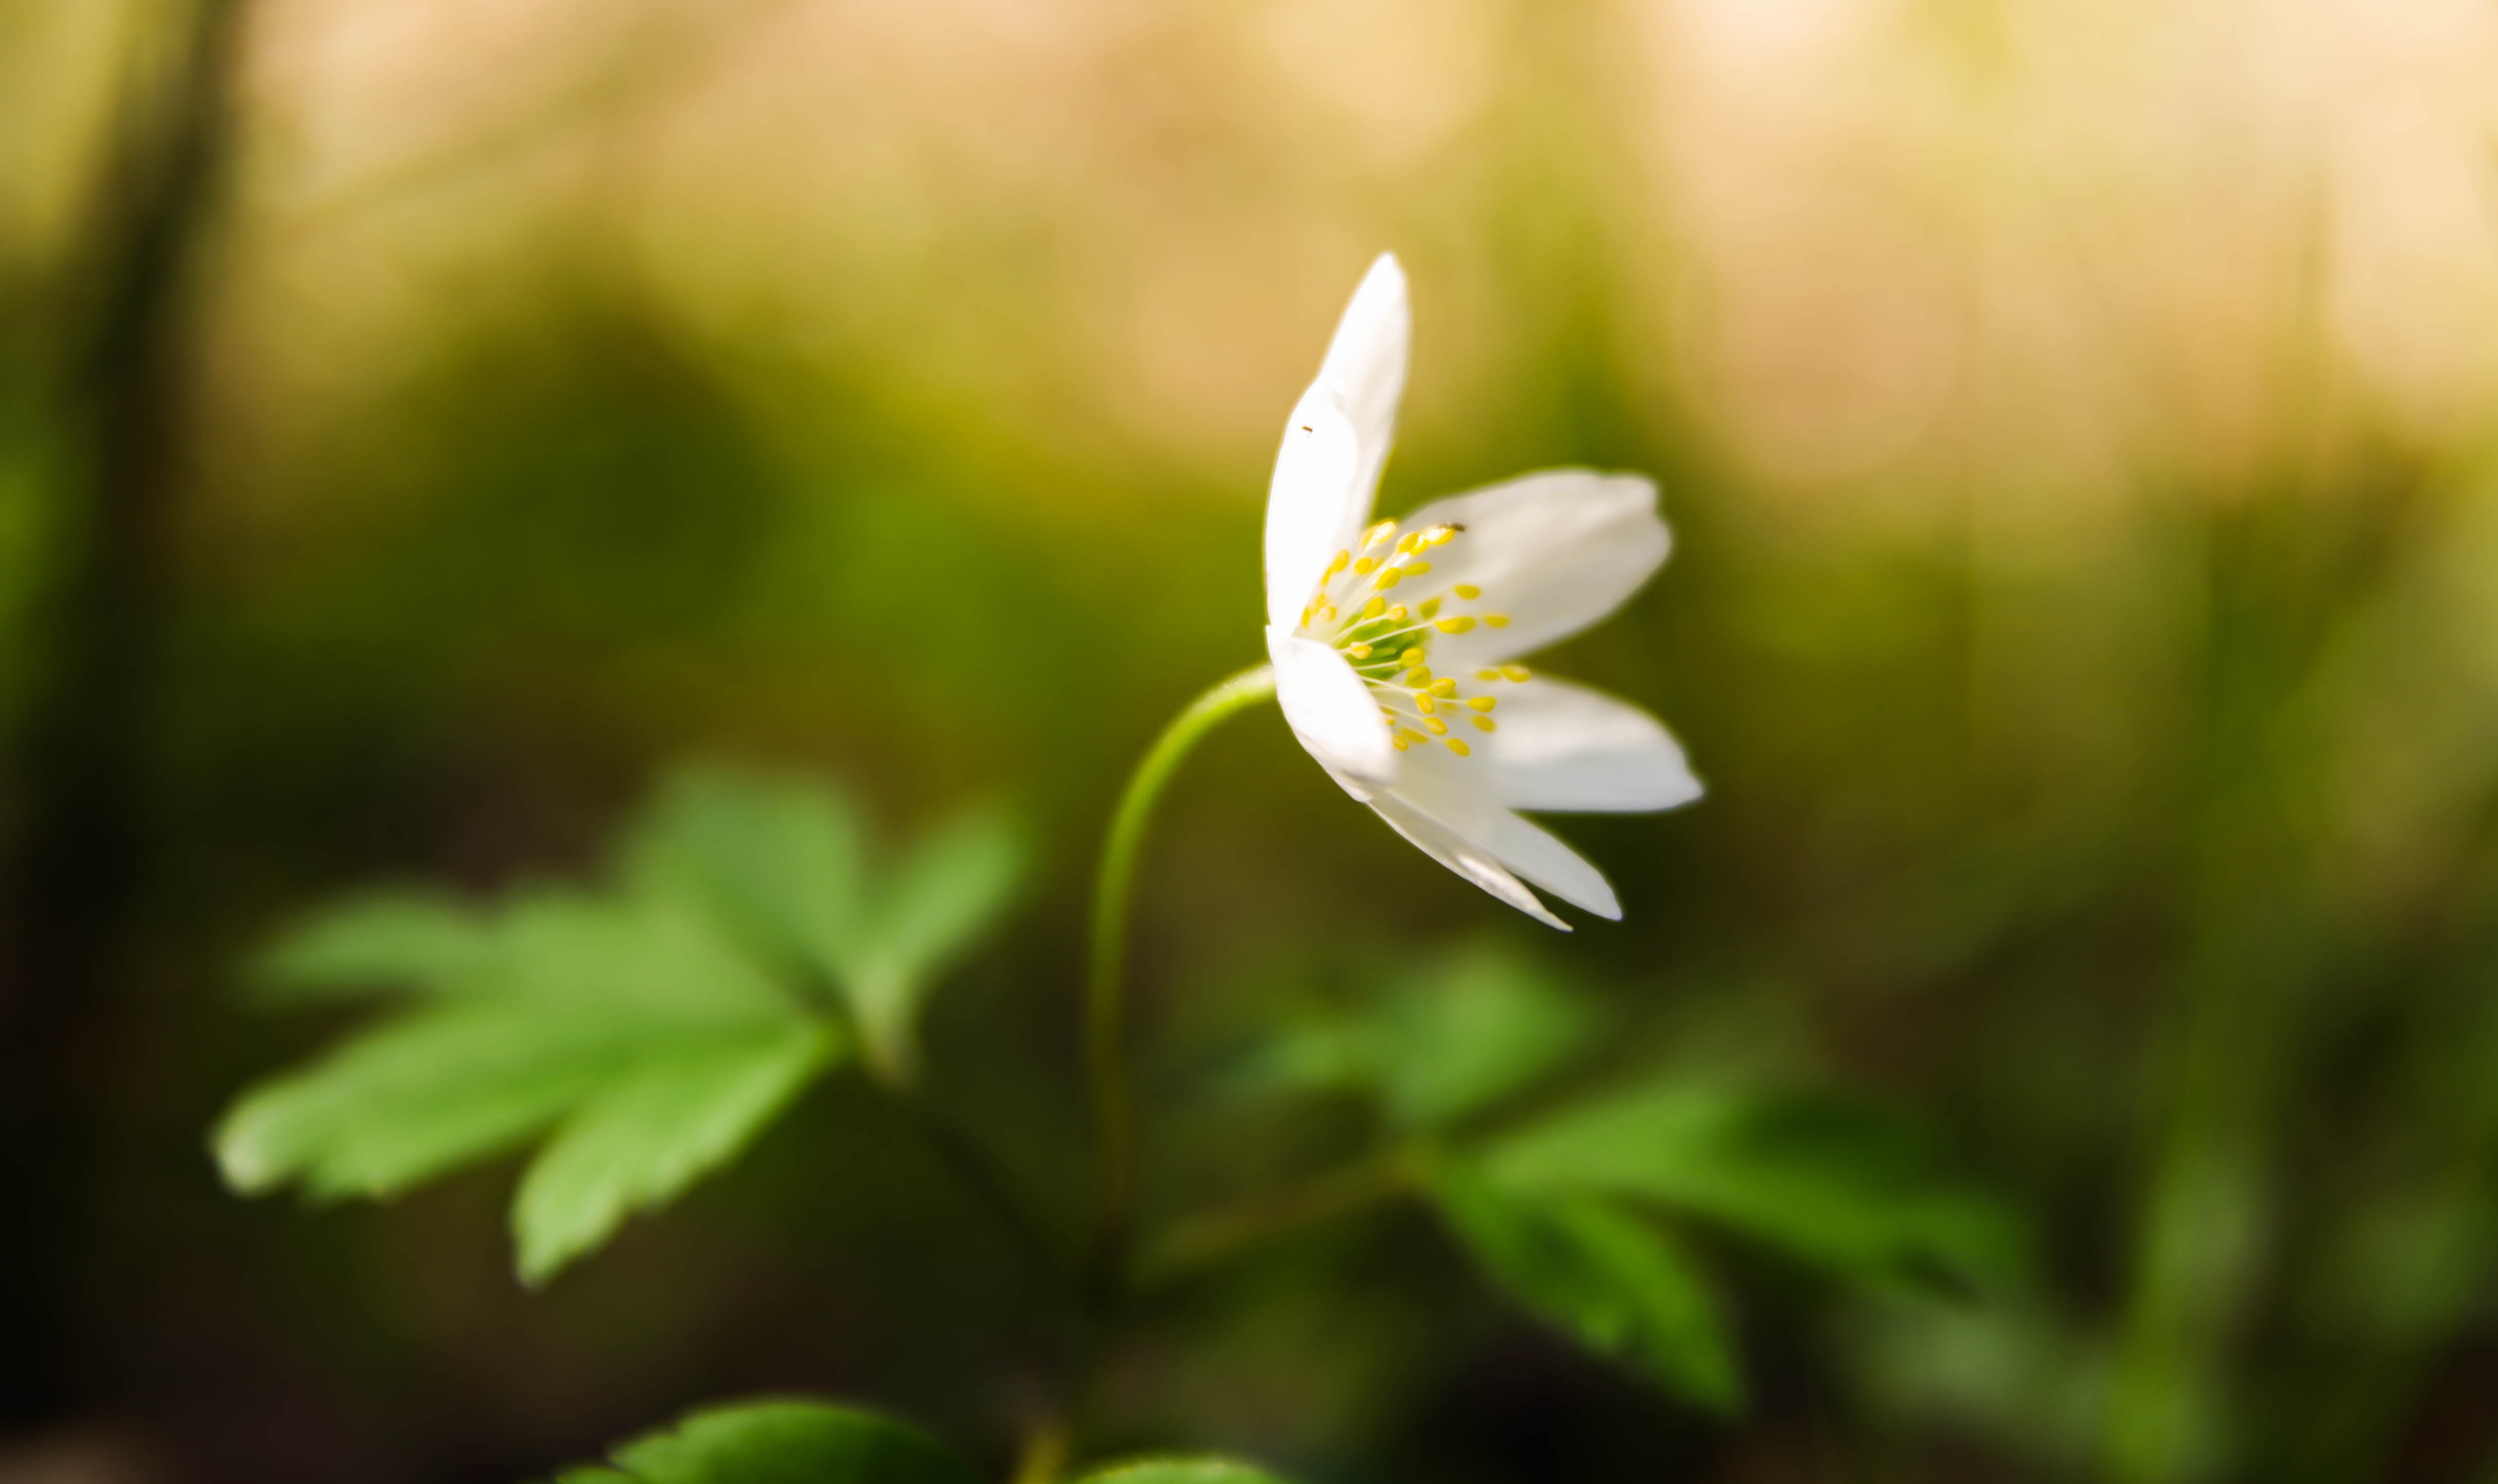
flower, flowering plant, white, petal, plant, green, wildflower, windflower, close up, spring, leaf, macro photography, photography, grass, sunlight, stitchwort, anemone, jasmine, forest, snowdrop, lily family, perennial plant